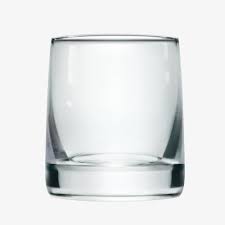
Waste category: glass